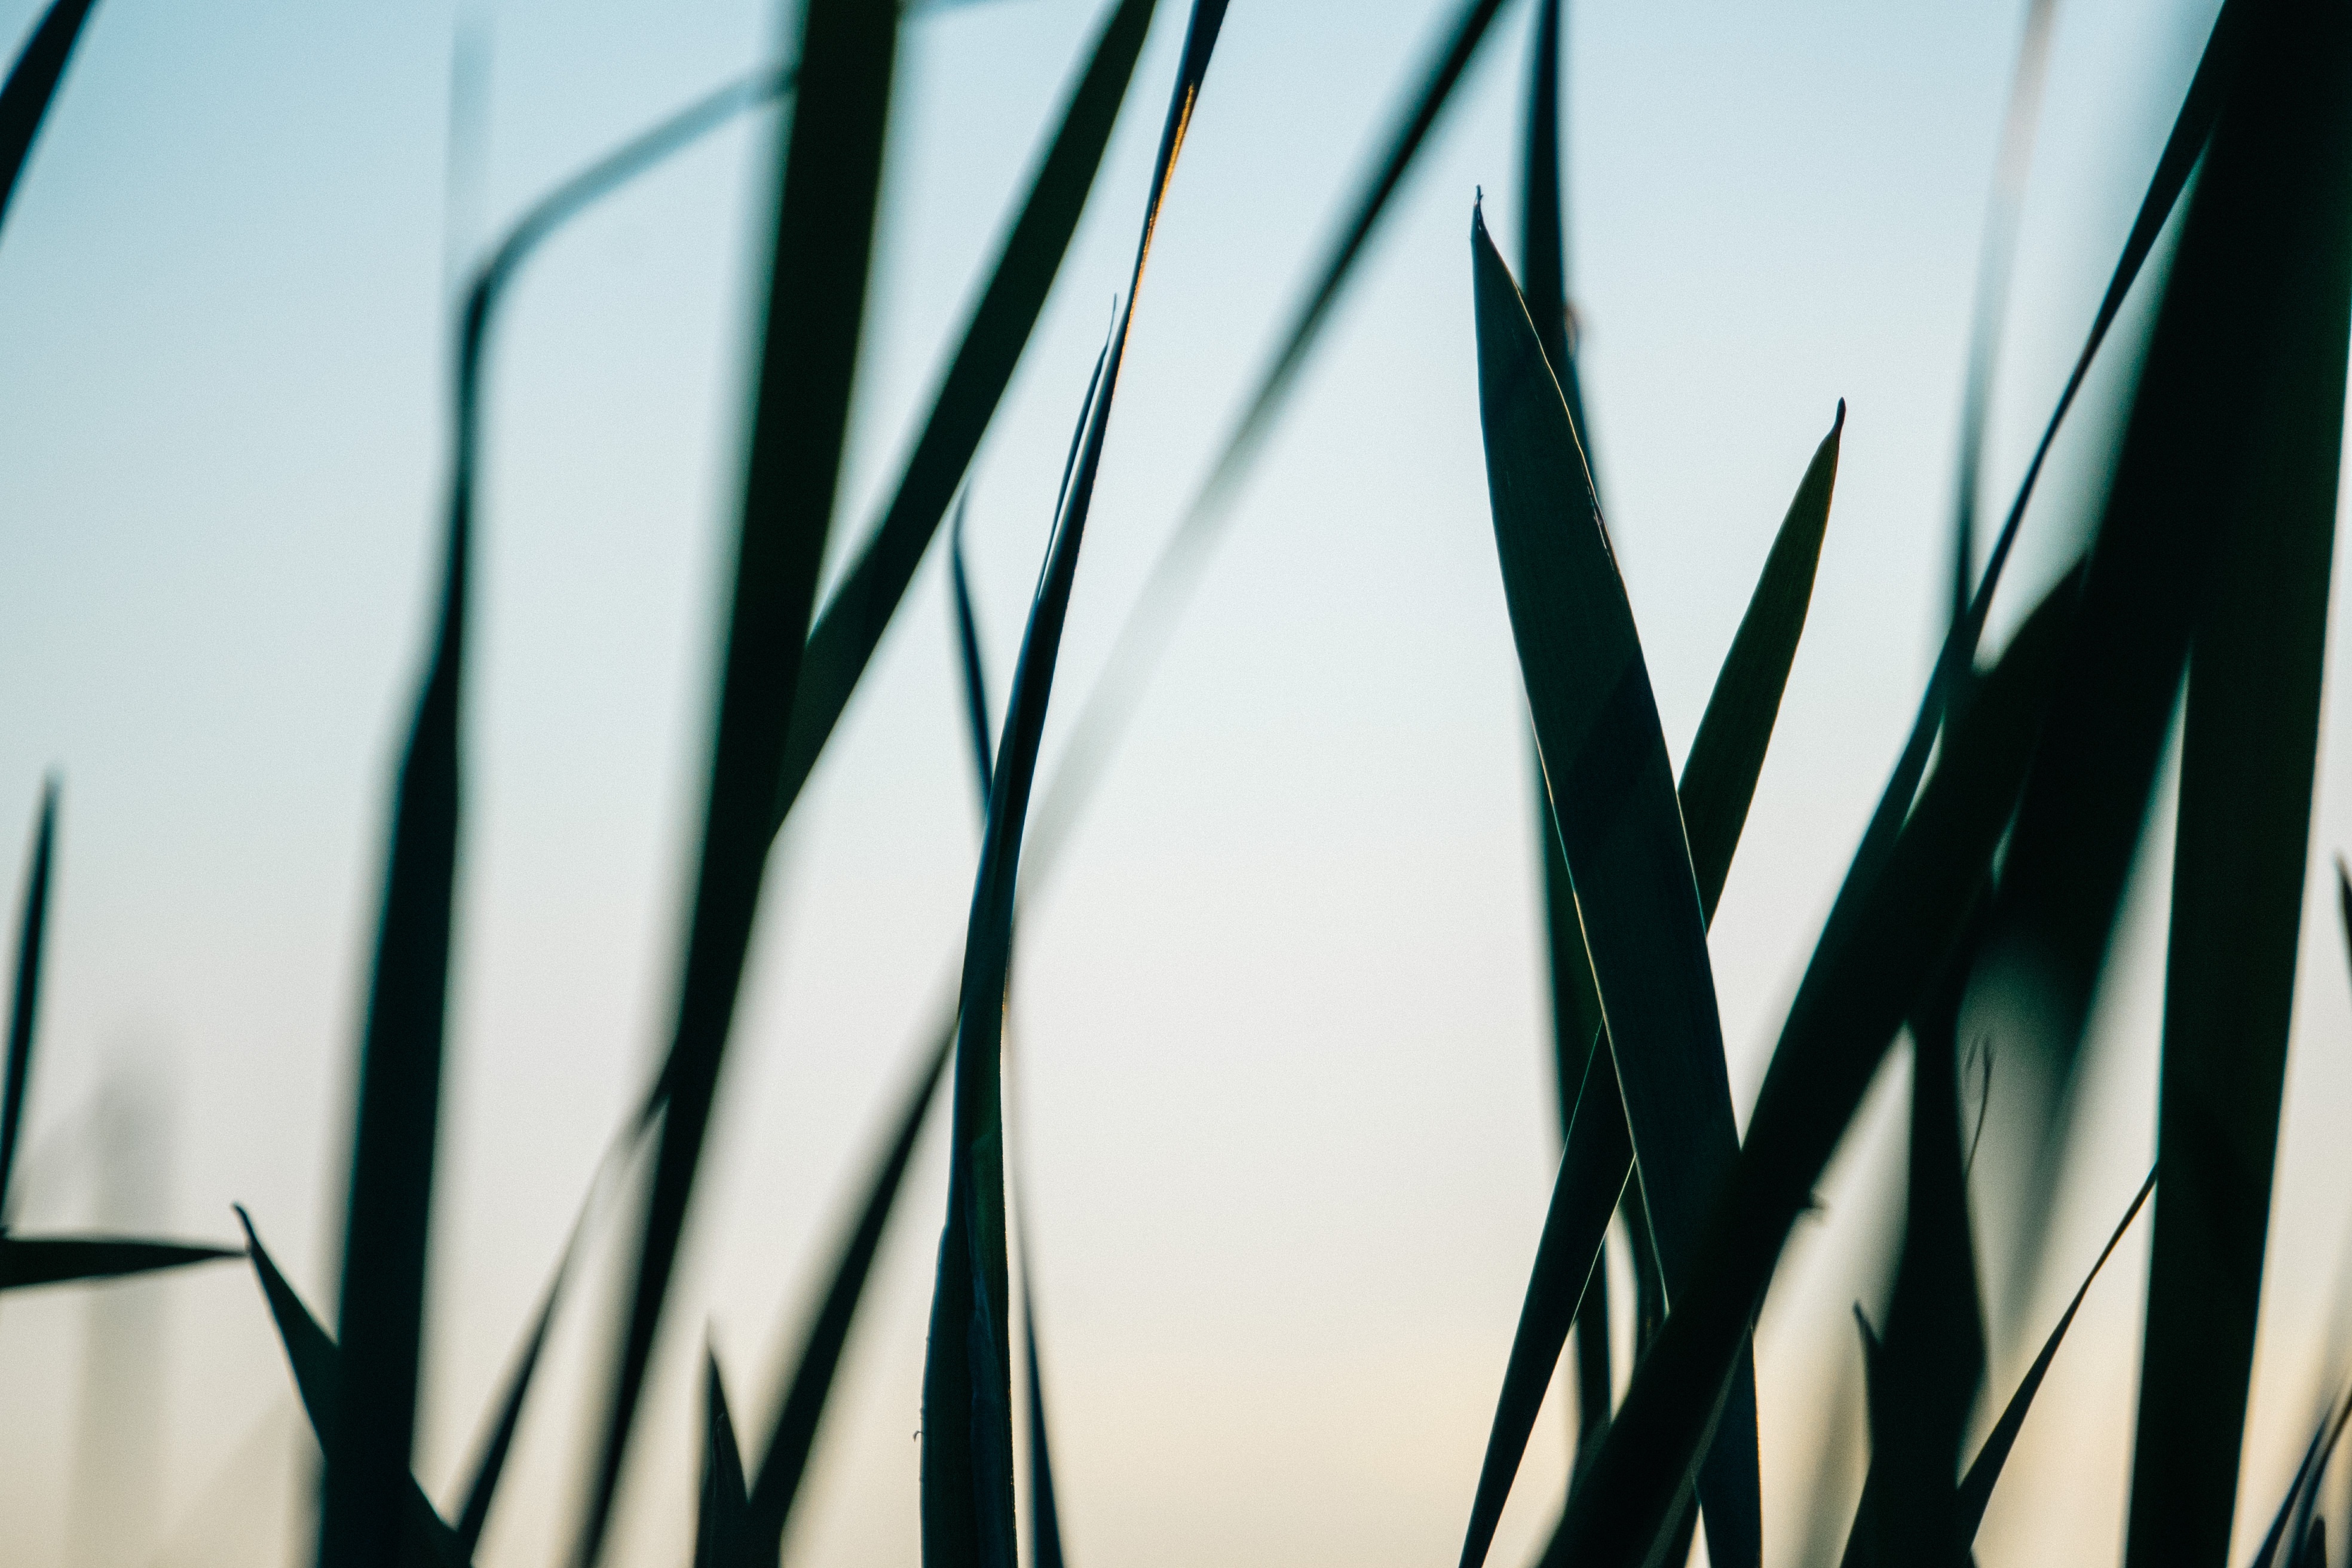
branch, light, black and white, white, glass, line, color, shadow, blue, black, monochrome, close up, design, shape, monochrome photography